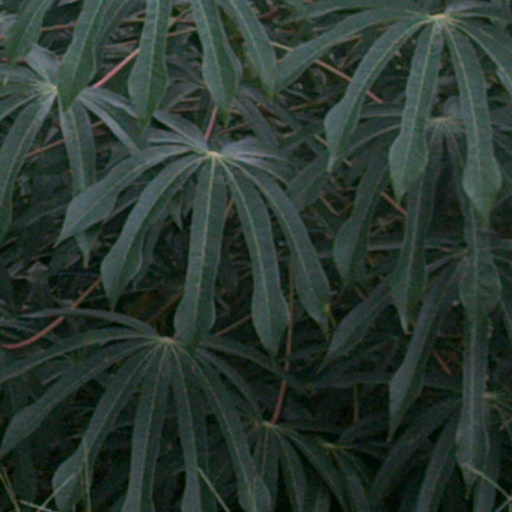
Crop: cassava